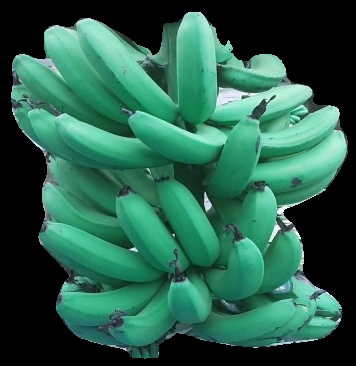
Variety: pachbale
Grade: grade3